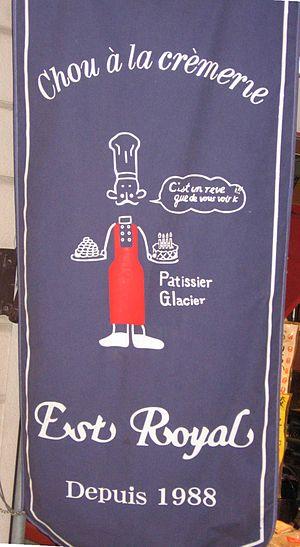
Exemple de Franponais à Kōbe. 12/2005.
Le franponais désigne l'utilisation « malencontreuse » de mots français par les Japonais. On rencontre aussi les variantes framponais, flançais ou flanponais, soulignant la confusion du l et du r que plusieurs langues asiatiques, dont le japonais, connaissent.